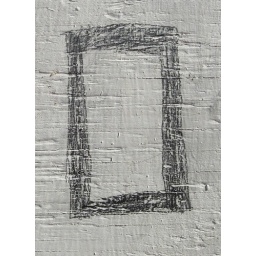
on hand-lettered wooden signs outside an office building in Washington DC